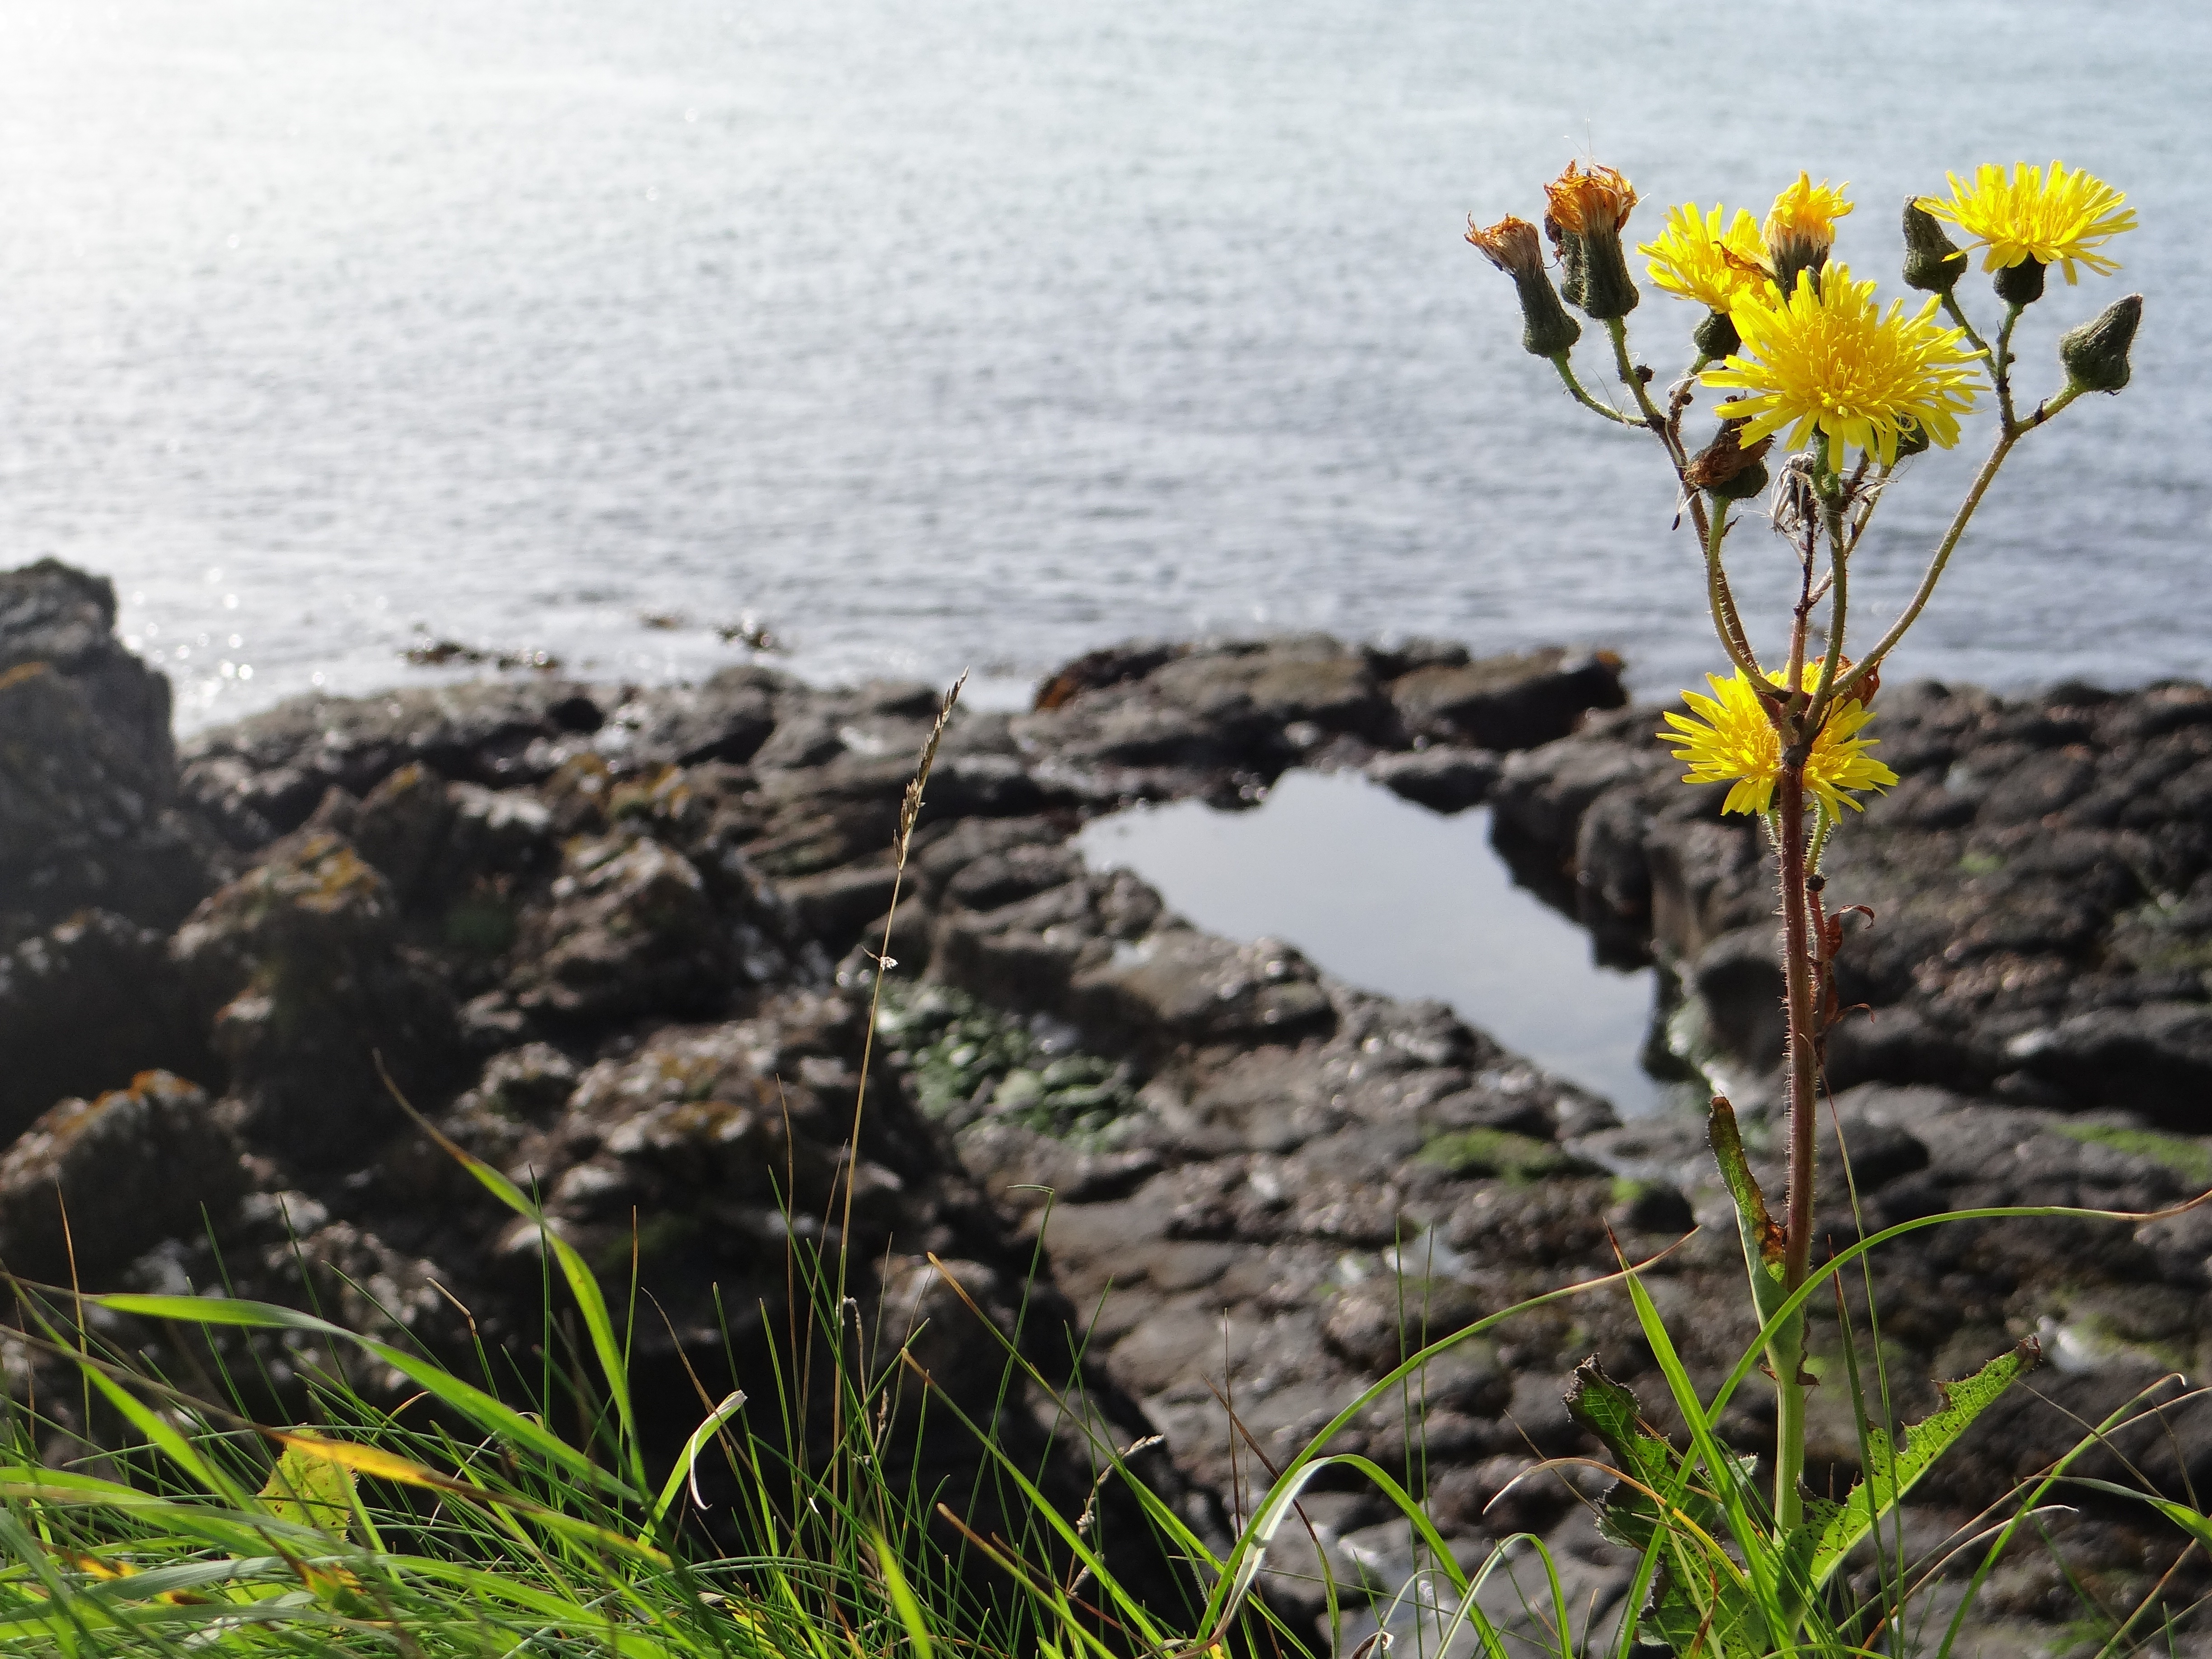
landscape, sea, water, nature, ocean, plant, flower, summer, peaceful, holiday, flora, fauna, wildflower, flowers, beautiful, ecosystem, bella, flowering plant, land plant